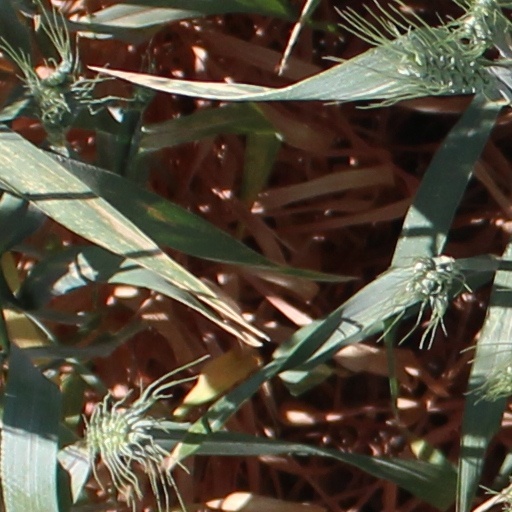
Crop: wheat